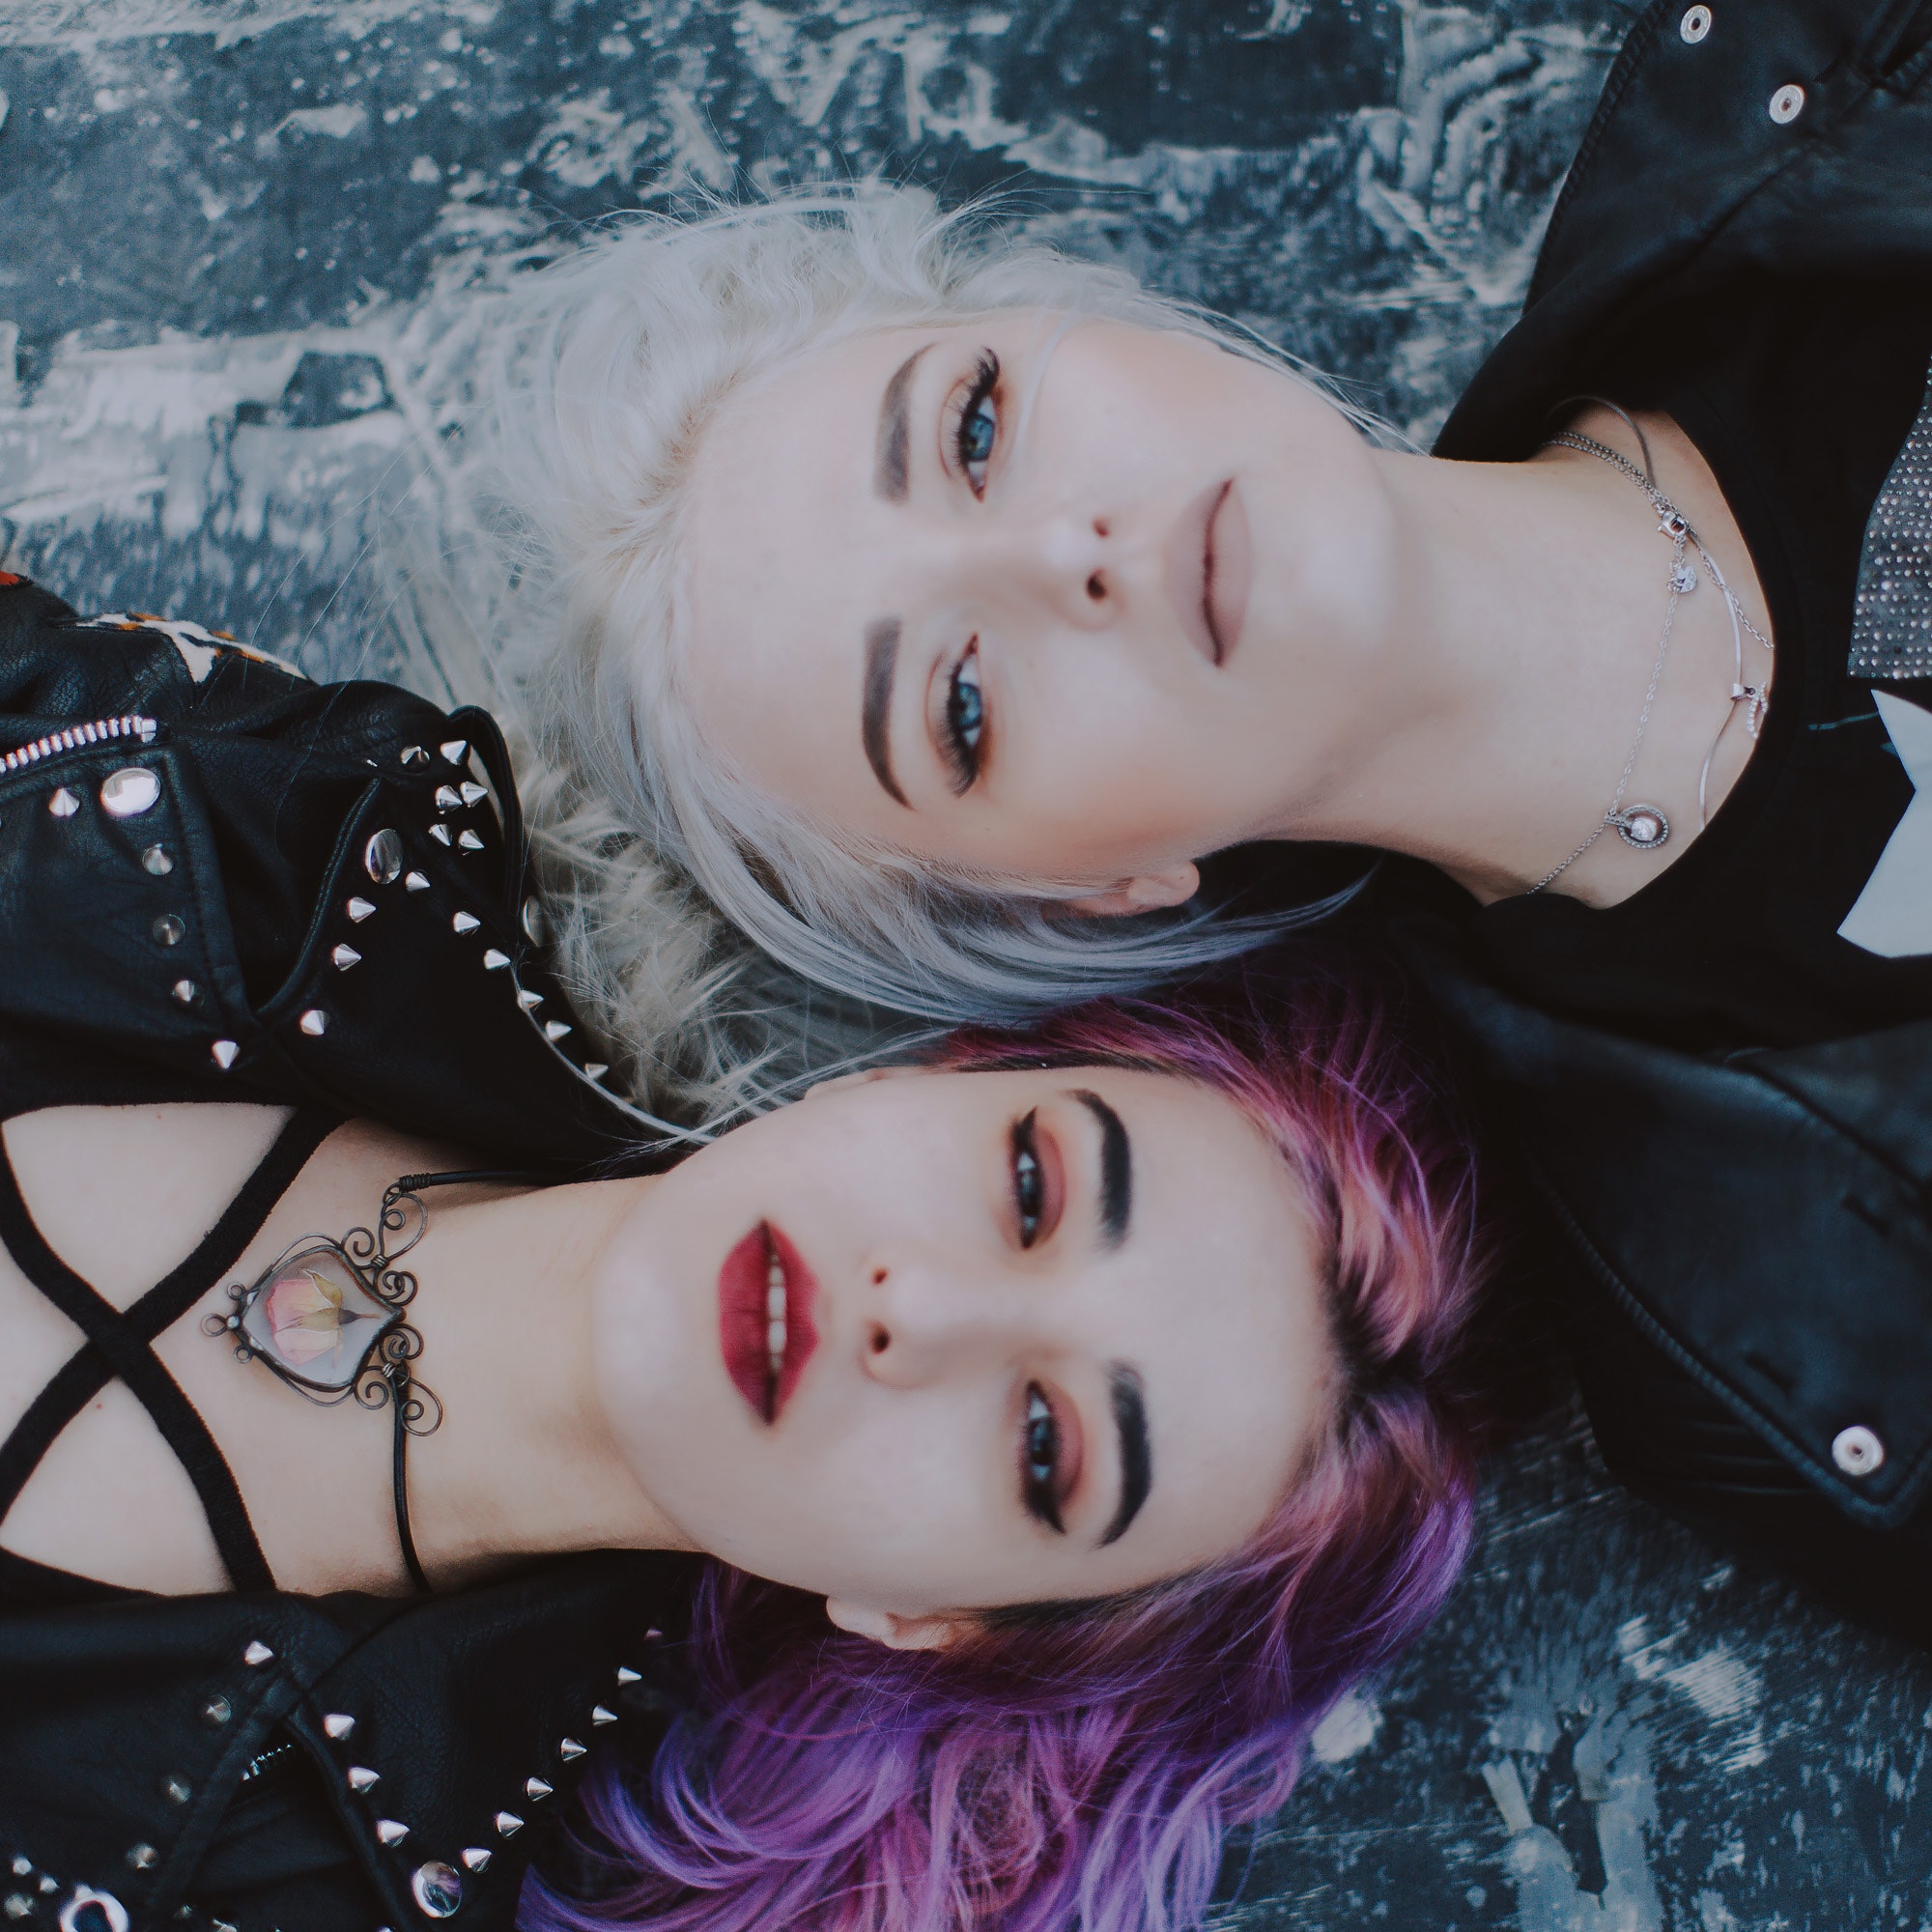
beauty, human hair color, girl, black hair, eye, long hair, cg artwork, portrait, brown hair, portrait photography, smile